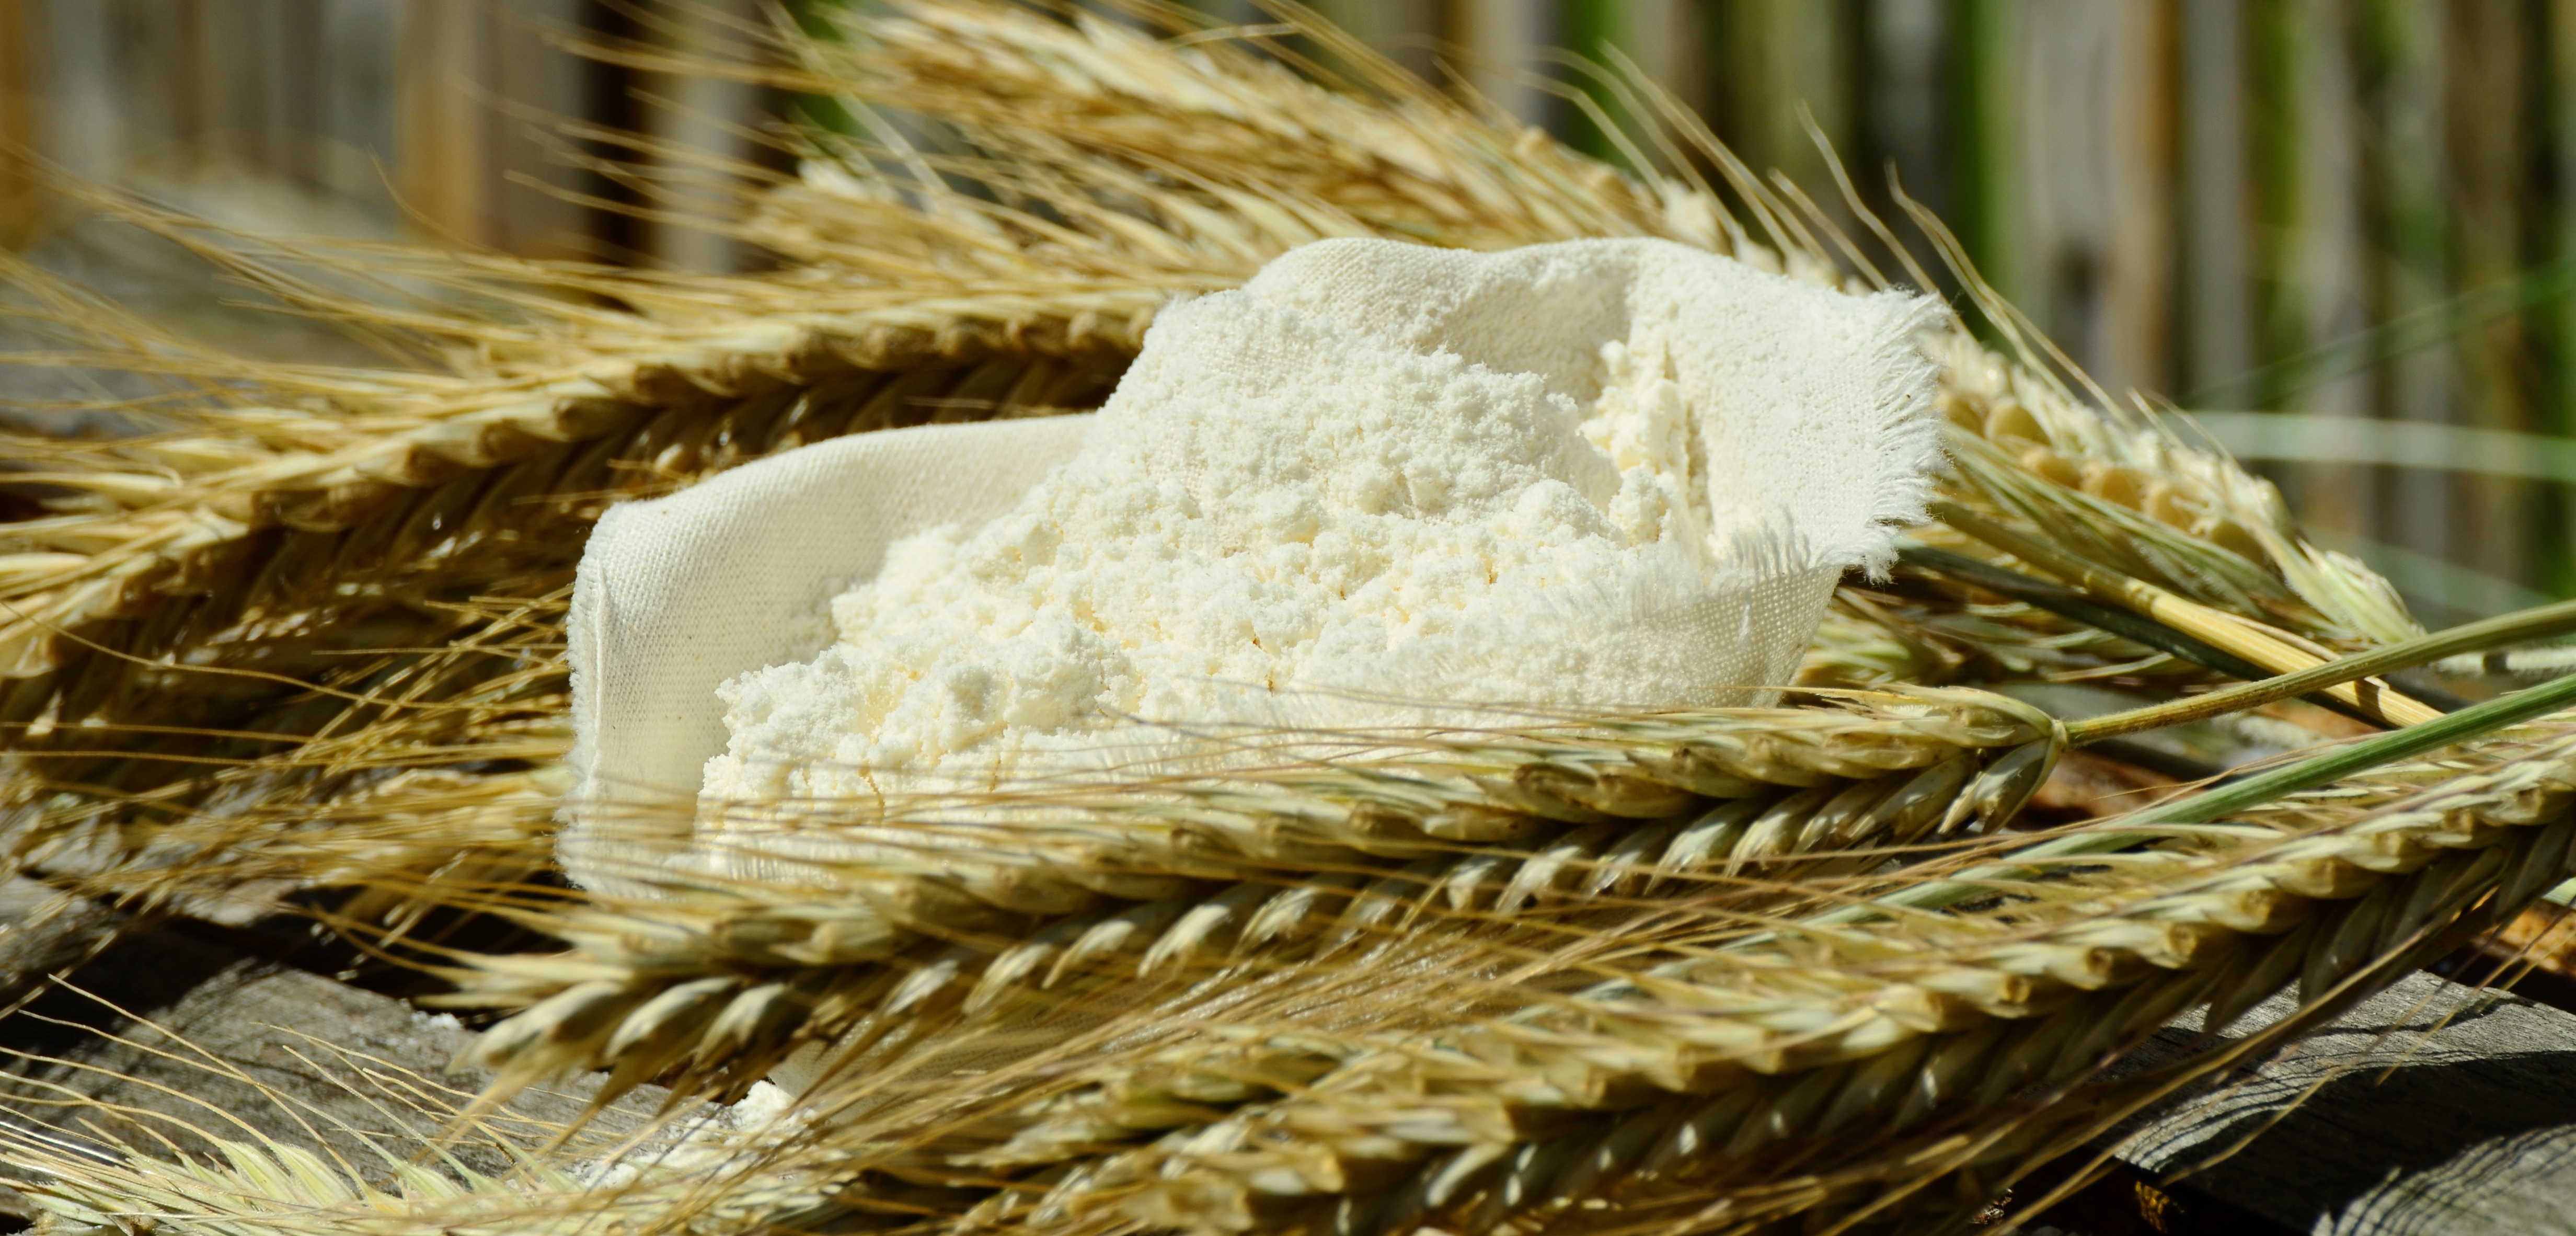
plant, barley, wheat, dish, food, crop, agriculture, spike, grind, cereal, close up, coconut, nutrition, straw, rye, cereals, flour, flowering plant, commodity, corn stalks, emmer, grass family, land plant, food grain, whole grain